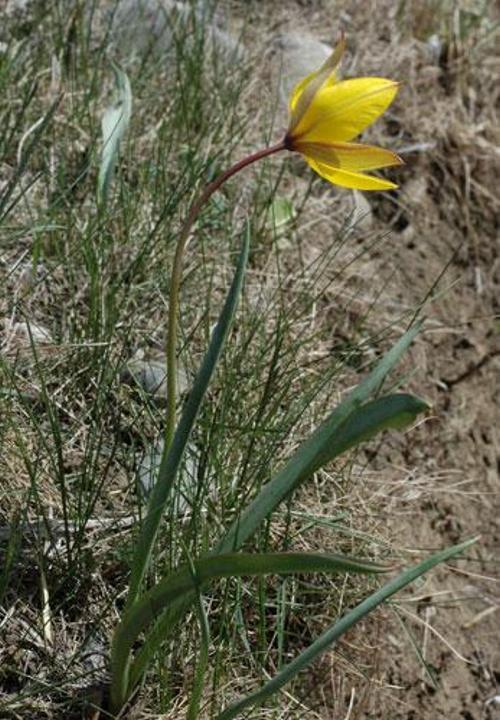
Flower: Tulip